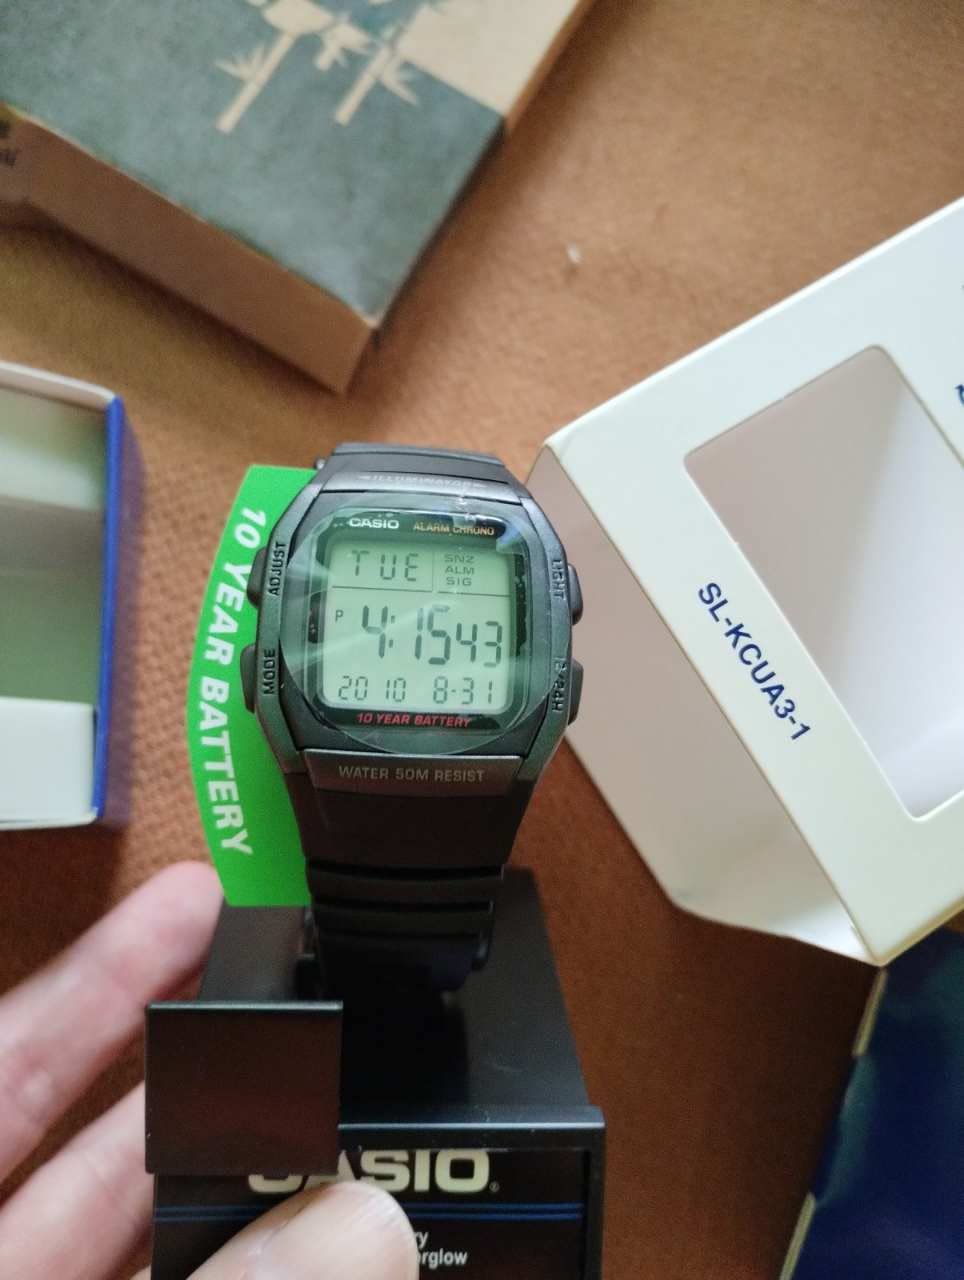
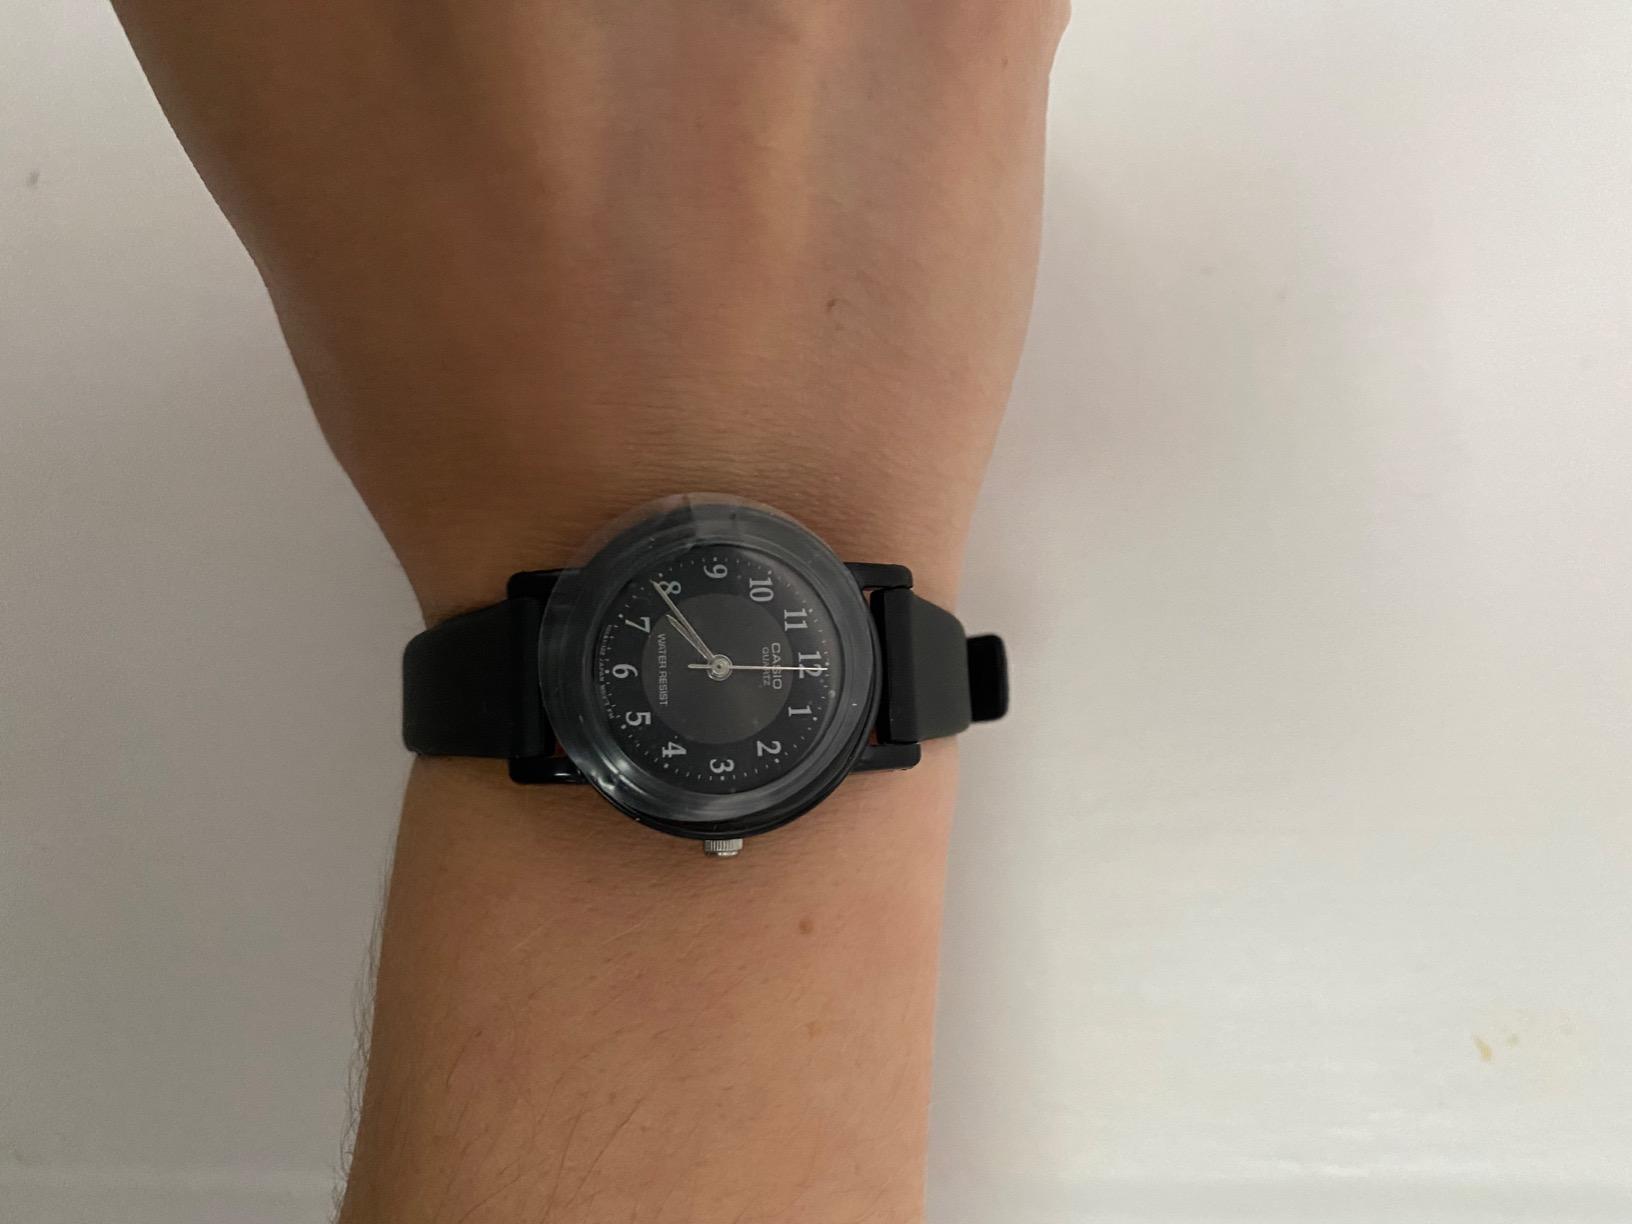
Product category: accessories_watch
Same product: no